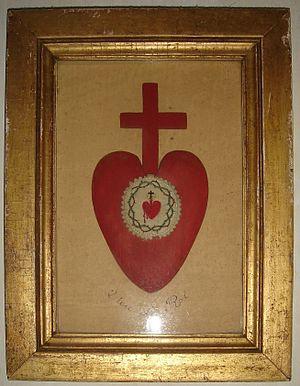
Coeur vendéen datant de la Révolution française, conservé dans un cadre. inscription
L'Armée catholique et royale est le nom de l'armée insurgée vendéenne pendant la guerre de Vendée. Elle regroupe alors les trois armées vendéennes, bien que celle du Bas-Poitou ne s'y joigne qu'occasionnellement.